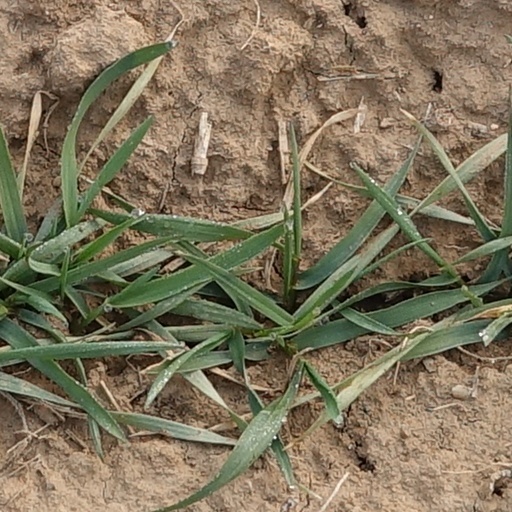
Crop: wheat